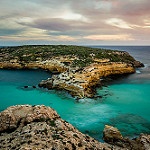
Scene: Outdoor